Yom Kippur War

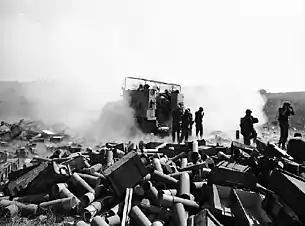
Israeli artillery pounds Syrian forces near the Valley of Tears

In the Golan Heights, the Syrians attacked two Israeli armored brigades, an infantry brigade, two paratrooper battalions and eleven artillery batteries with five divisions (the 7th, 9th and 5th, with the 1st and 3rd in reserve) and 188 batteries. At the onset of the battle, the Israeli brigades of some 3,000 troops, 180 tanks and 60 artillery pieces faced off against three infantry divisions with large armor components comprising 28,000 Syrian troops, 800 tanks and 600 artillery pieces. In addition, the Syrians deployed two armored divisions from the second day onwards.